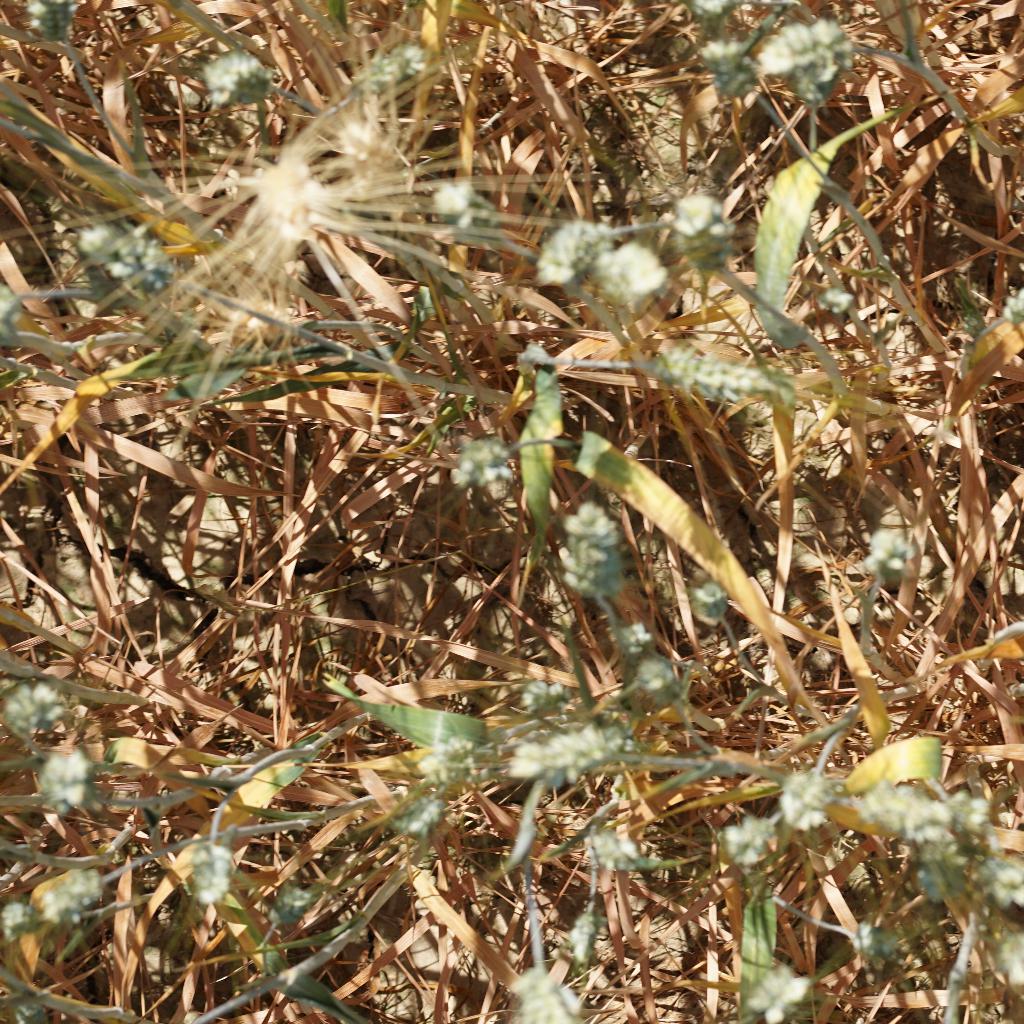
Country: France
Location: Gréoux
Wheat development stage: Filling